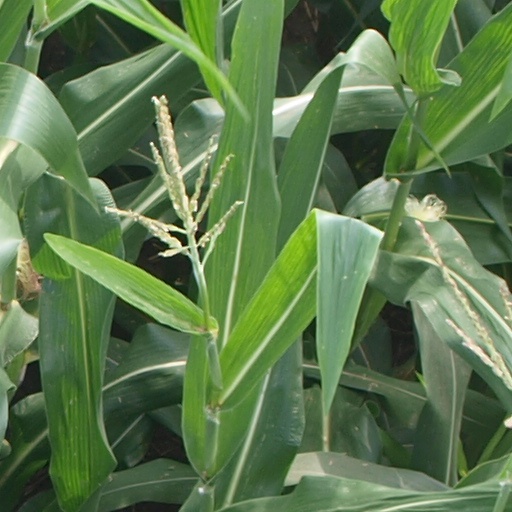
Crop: maize; corn